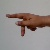
The image shows a hand gesture representing the letter 'P' in Indian Sign Language.